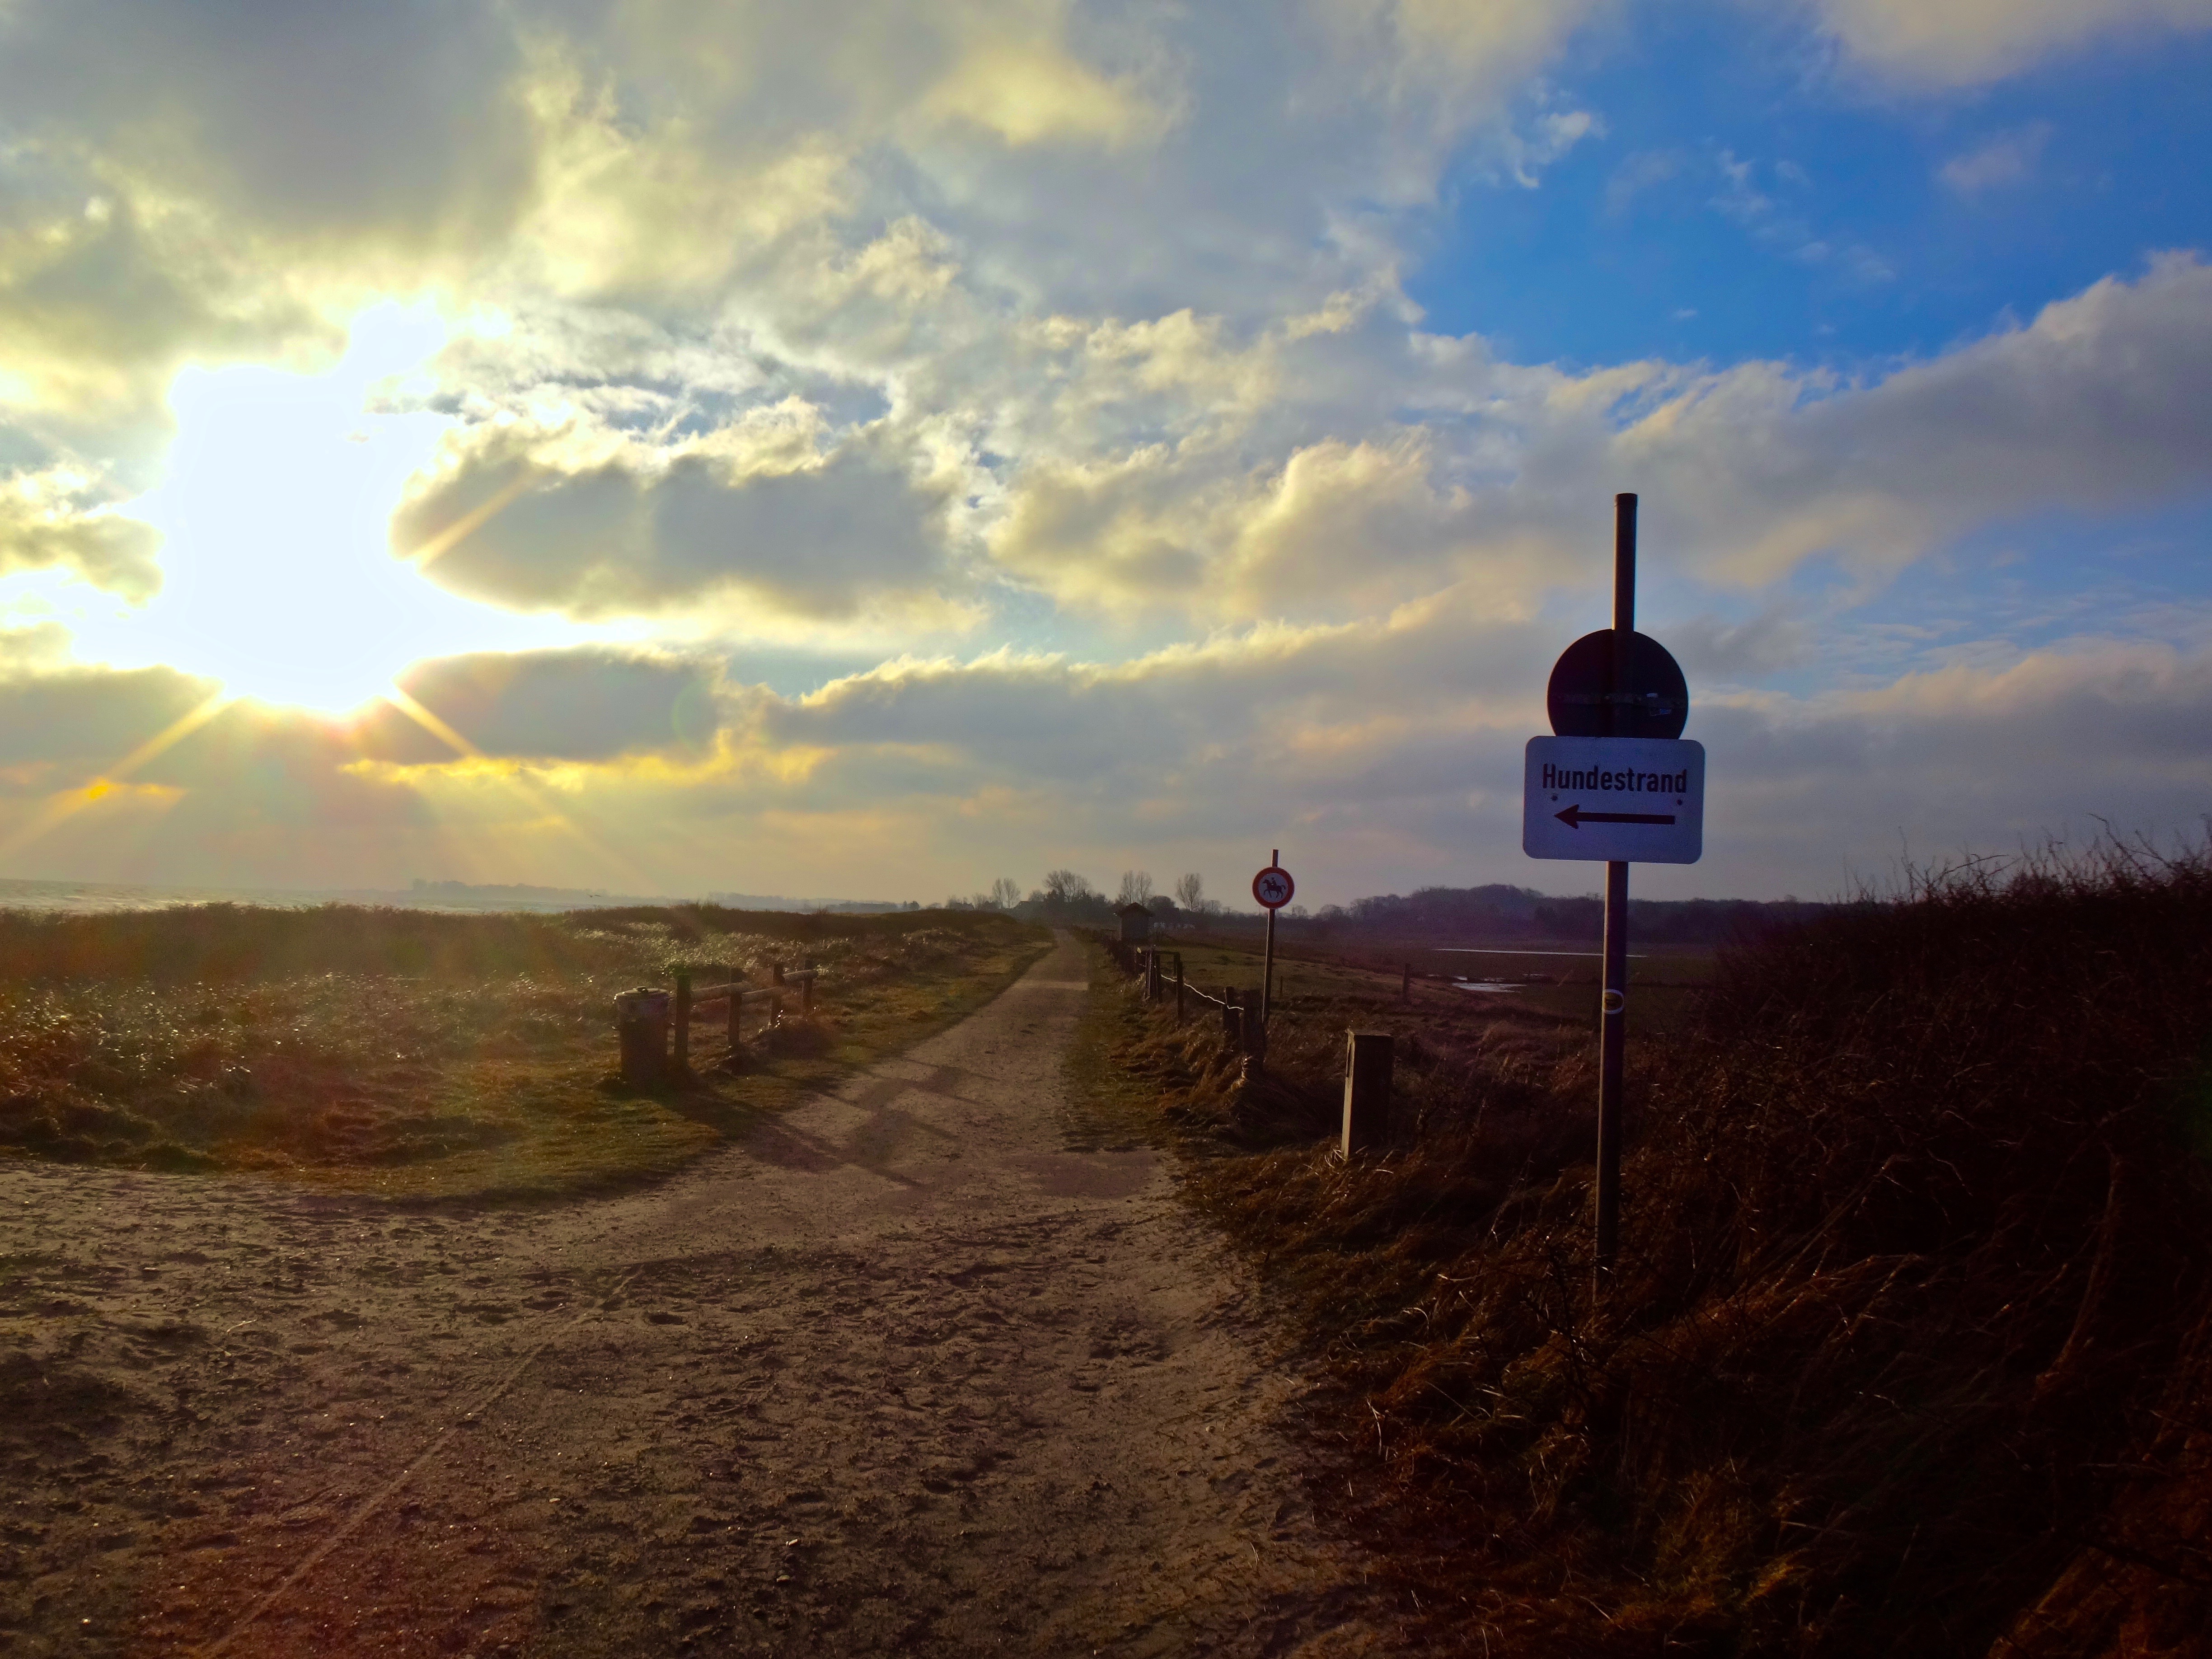
beach, landscape, sea, coast, sand, horizon, mountain, cloud, lighthouse, sky, sun, sunrise, sunset, prairie, sunlight, morning, hill, dawn, dusk, evening, tower, romantic, clouds, holidays, abendstimmung, evening sky, back light, setting sun, rural area, atmospheric phenomenon